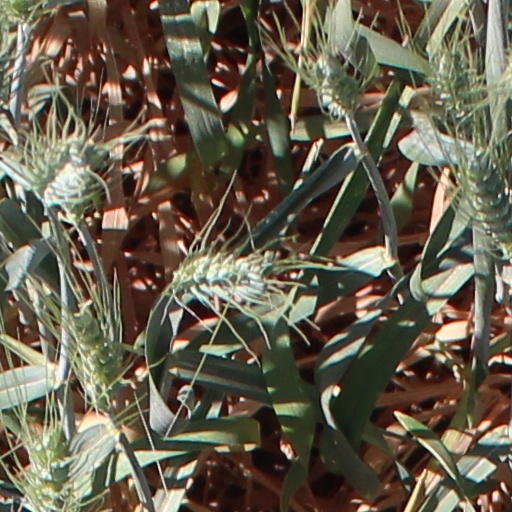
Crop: wheat